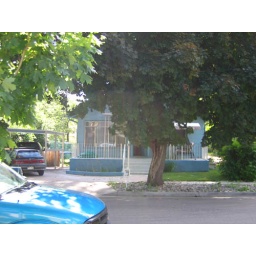
There are two maple trees in the front yard that are really pretty and serve to disguise the house from the street